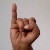
The image shows a hand gesture representing the letter 'I' in Indian Sign Language.